Mihailo I of Duklja

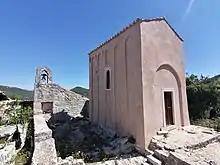
Church of St. Michael near Ston

It is not known whether his brothers accepted him as supreme ruler or if he forced it upon them. Onwards, Mihailo was the ruler of All Duklja, and his brothers may at most have had only appanages.